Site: brandenburg
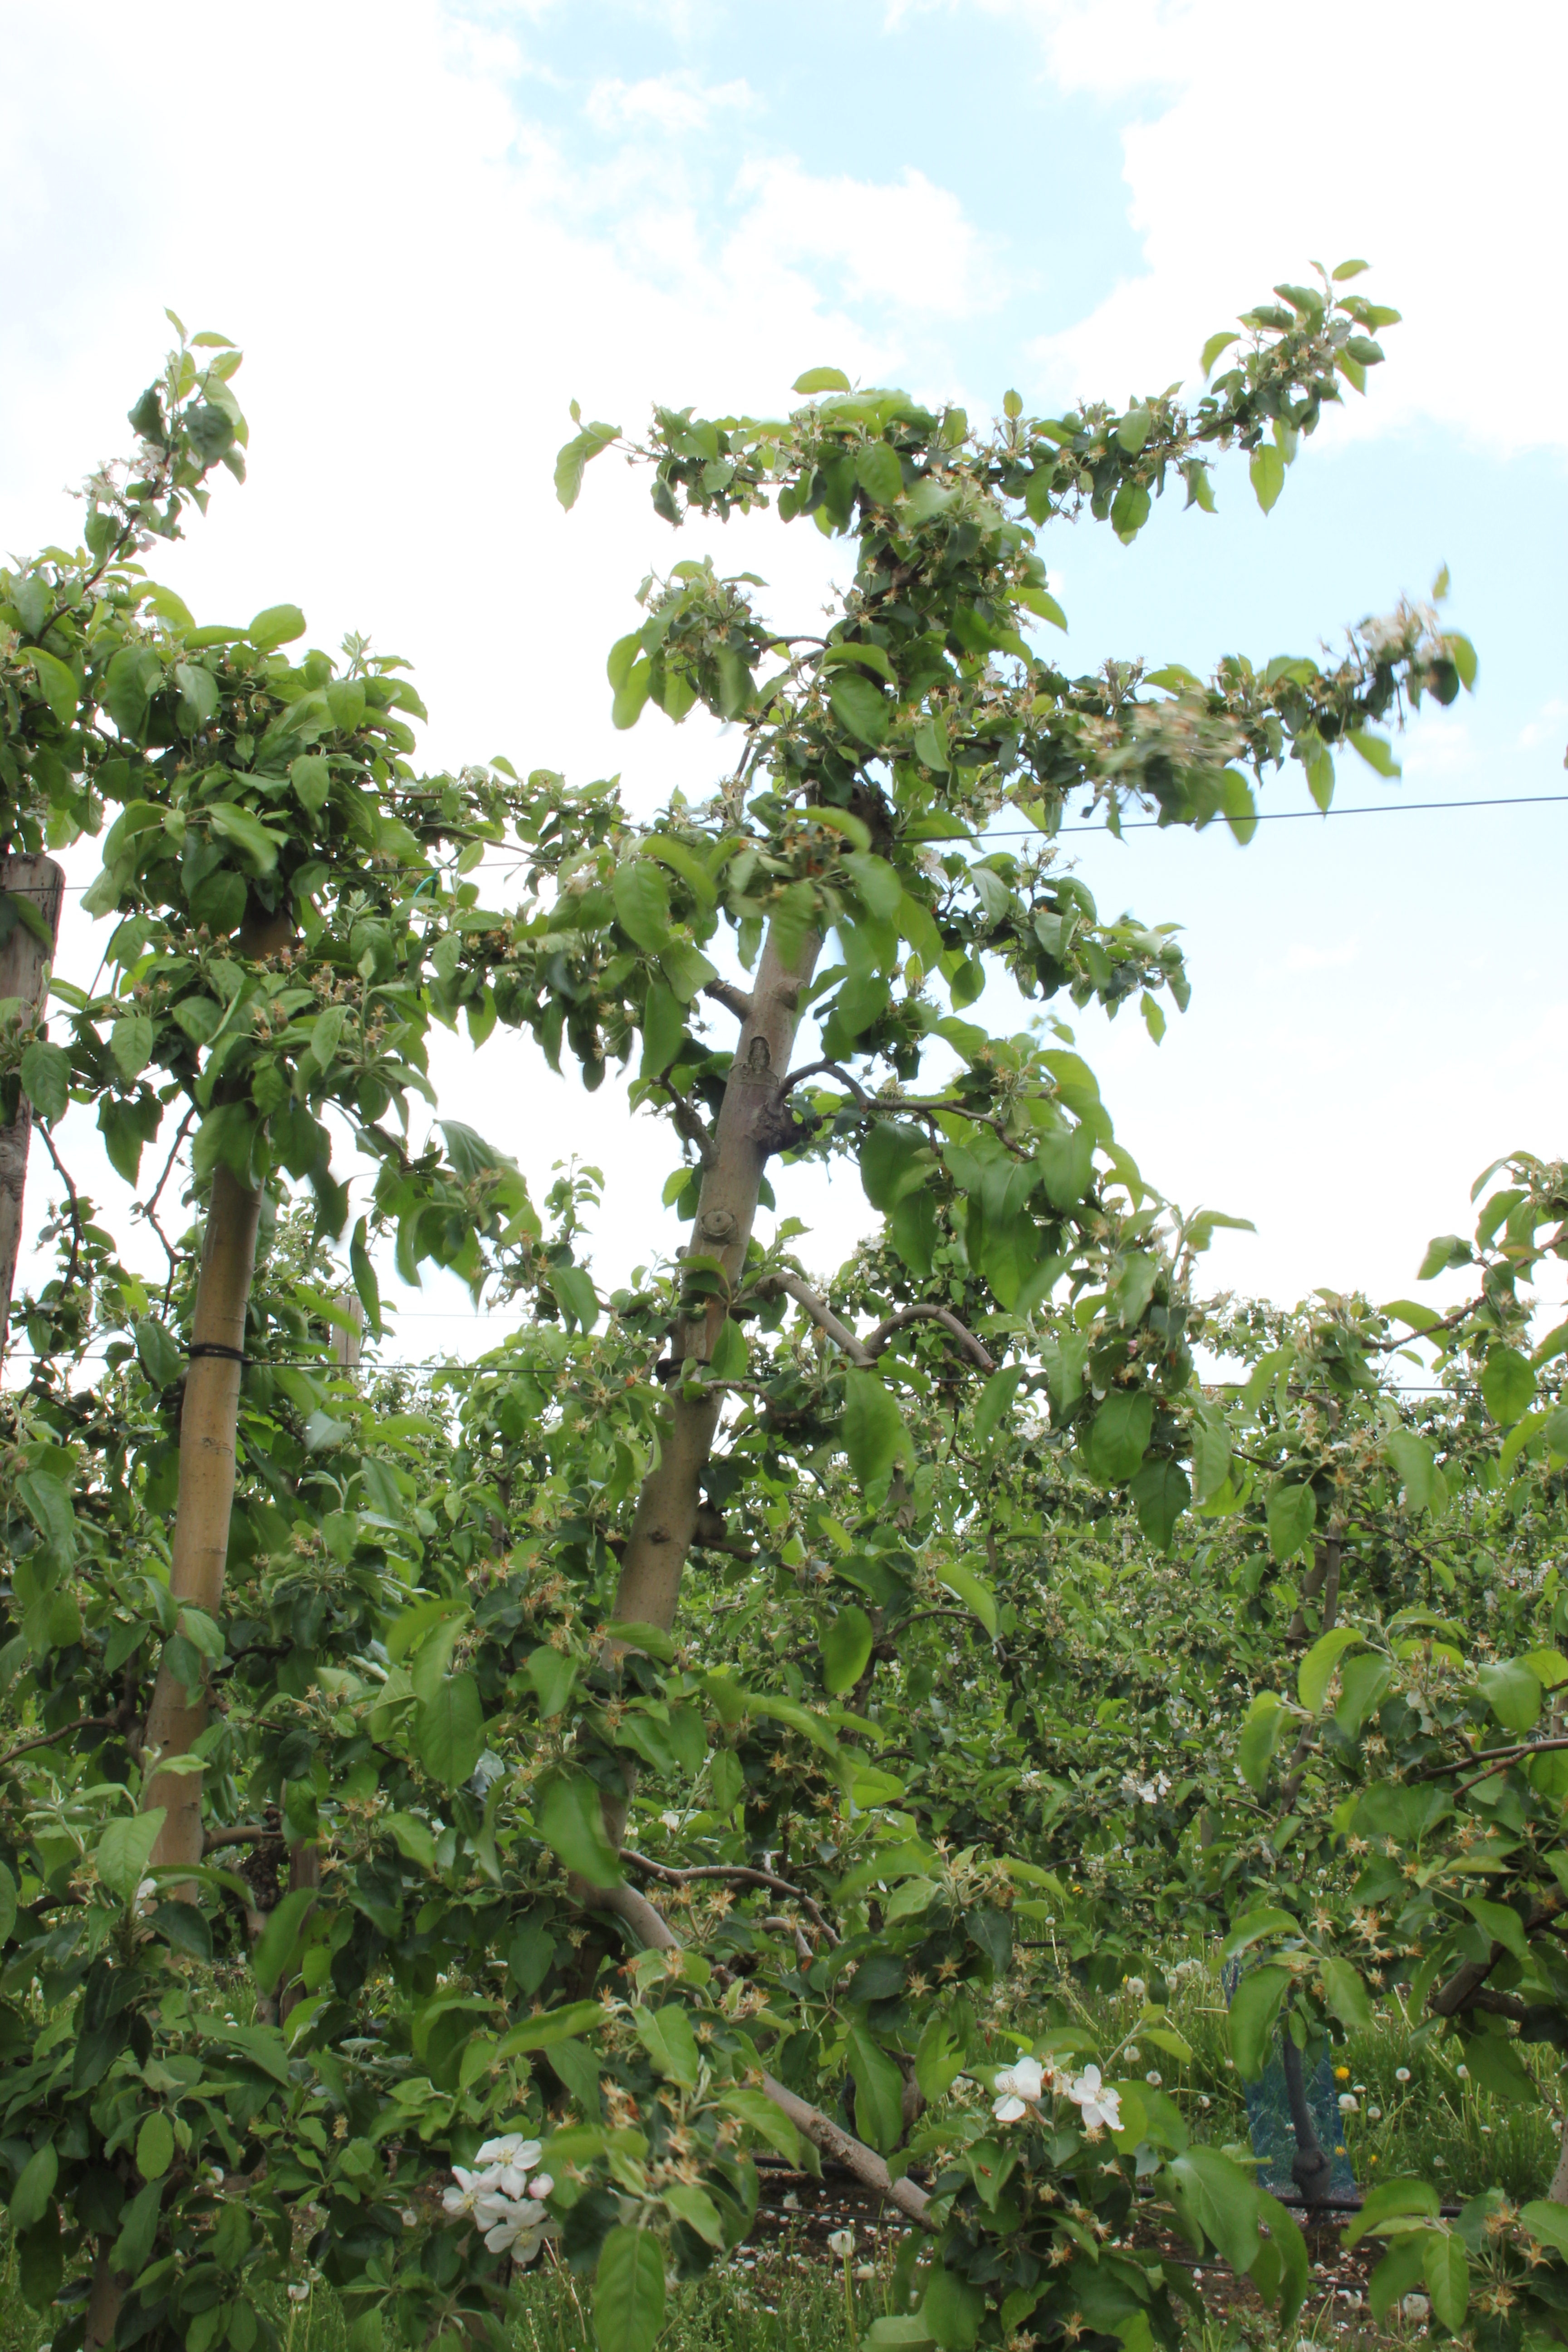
Growth stage (BBCH 67): Flowering